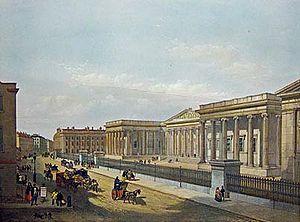
Dimítrios Vikélas est un homme d'affaires et un écrivain grec, né le 15 février 1835 à Ermoúpoli dans l'île de Syros et mort le 7 juillet 1908 à Athènes. Il est le premier président du Comité international olympique.